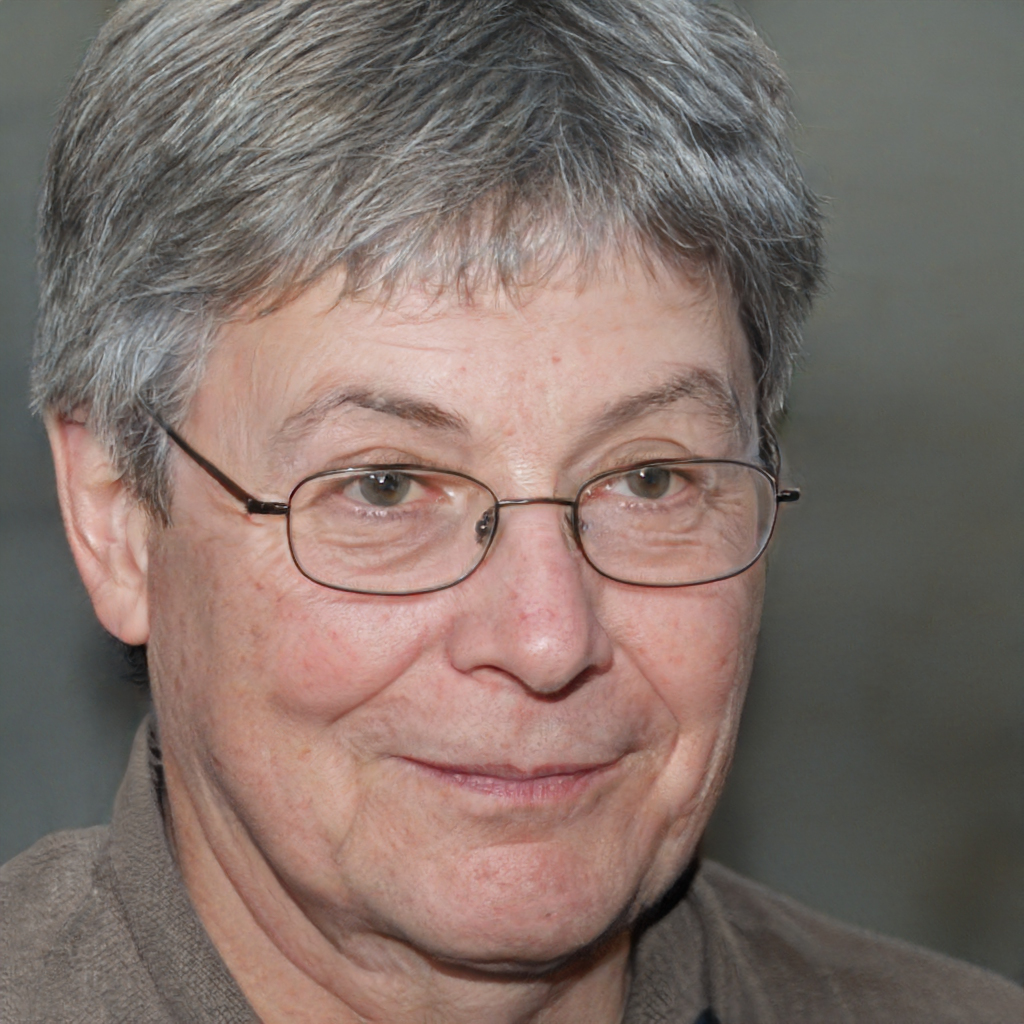
Label: No Watermark